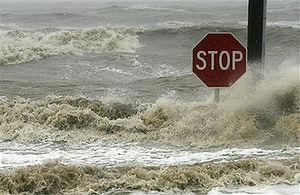
L'ouragan Gustav est le 7ᵉ cyclone tropical, le 3ᵉ ouragan et le 2ᵉ ouragan majeur de la saison cyclonique 2008 dans l'océan Atlantique nord.